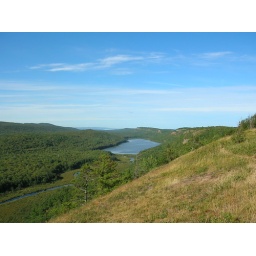
lake of the clouds in the day light